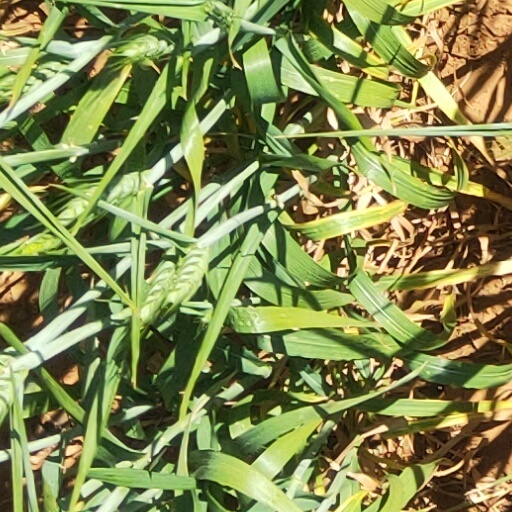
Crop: wheat